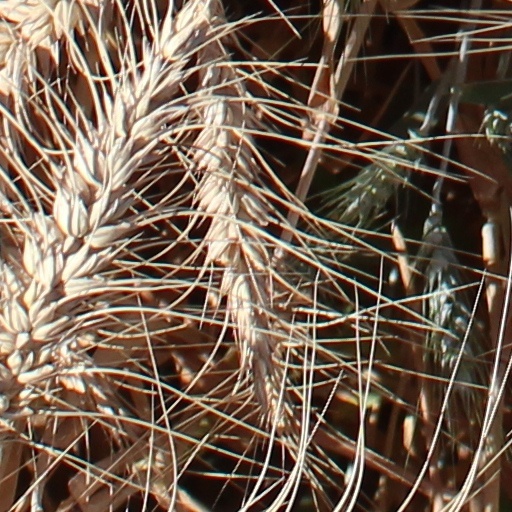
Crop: wheat